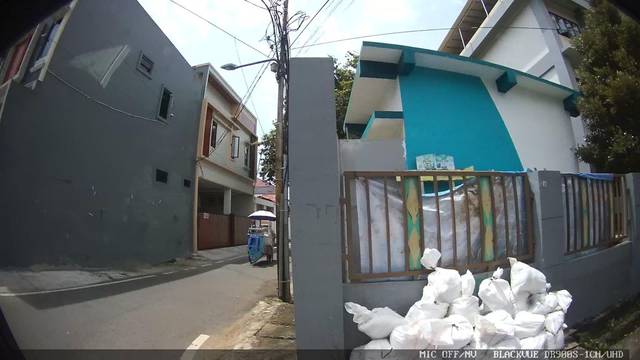
Region: Indonesia
Coordinates: -6.183, 106.873